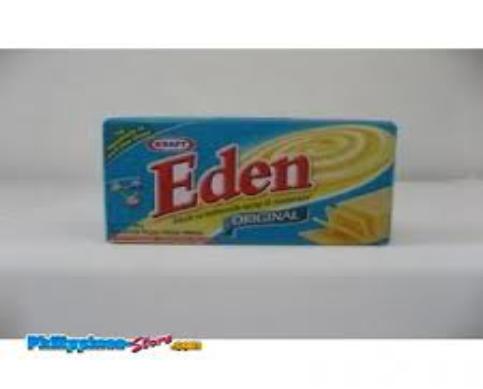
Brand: Eden Cheese
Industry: Food